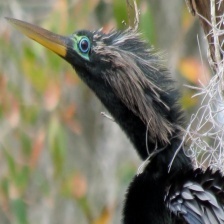
Species: ANHINGA
Scientific name: ANHINGA ANHINGA